Black Rock, South Australia

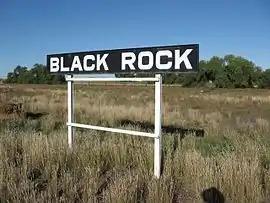
Black Rock Station Sign

Black Rock (formerly known as Dalton) is a hamlet in South Australia on the Black Rock Plains at the intersection of the south–north RM Williams Way (B80) between Jamestown and Orroroo and the west–east Wilmington–Ucolta Road (B56) to Peterborough, in the Mid North section of the state.